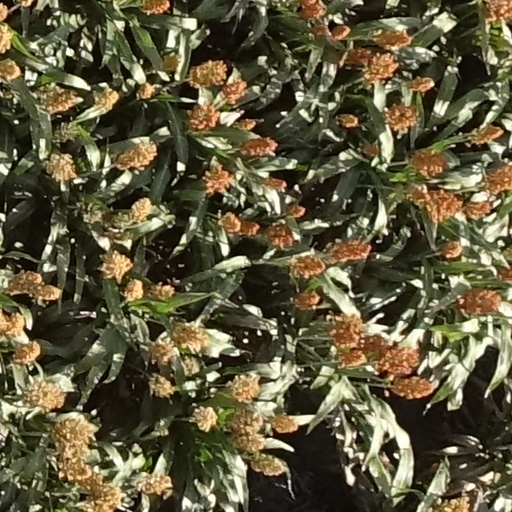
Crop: sorghum